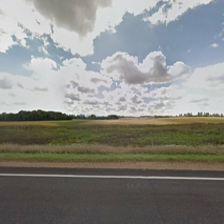
Label: streetView